Question: Please indicate a possible affordance area of the cup that can be used for containing liquid
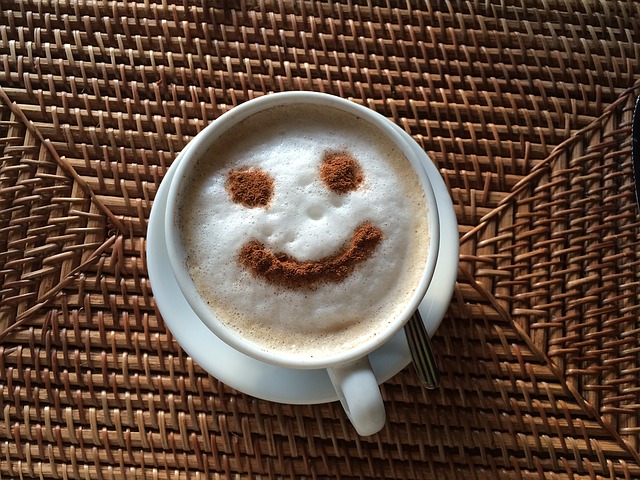
Answer: [159.474, 81.053, 441.579, 375.789]